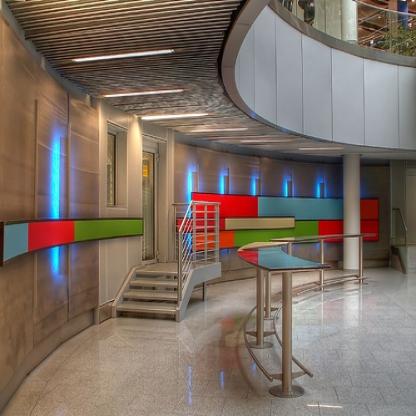
Scene: Indoor